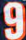
Number: 9